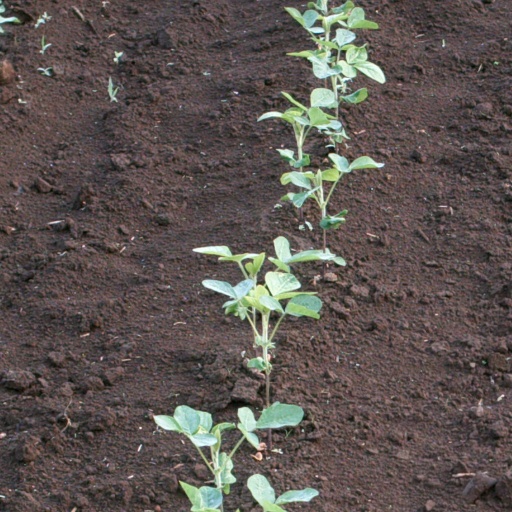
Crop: soybean